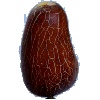
Label: Cucumber Ripe 1